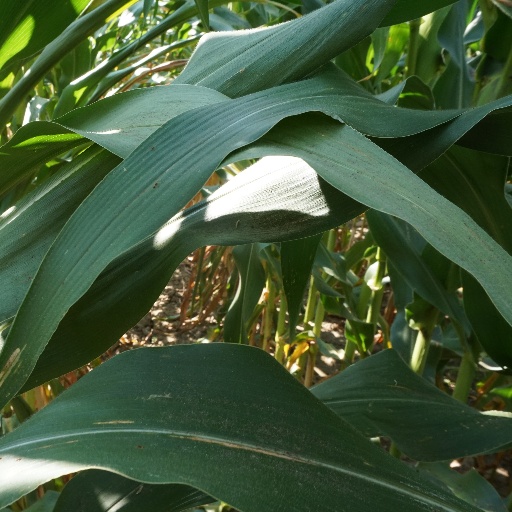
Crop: maize; corn